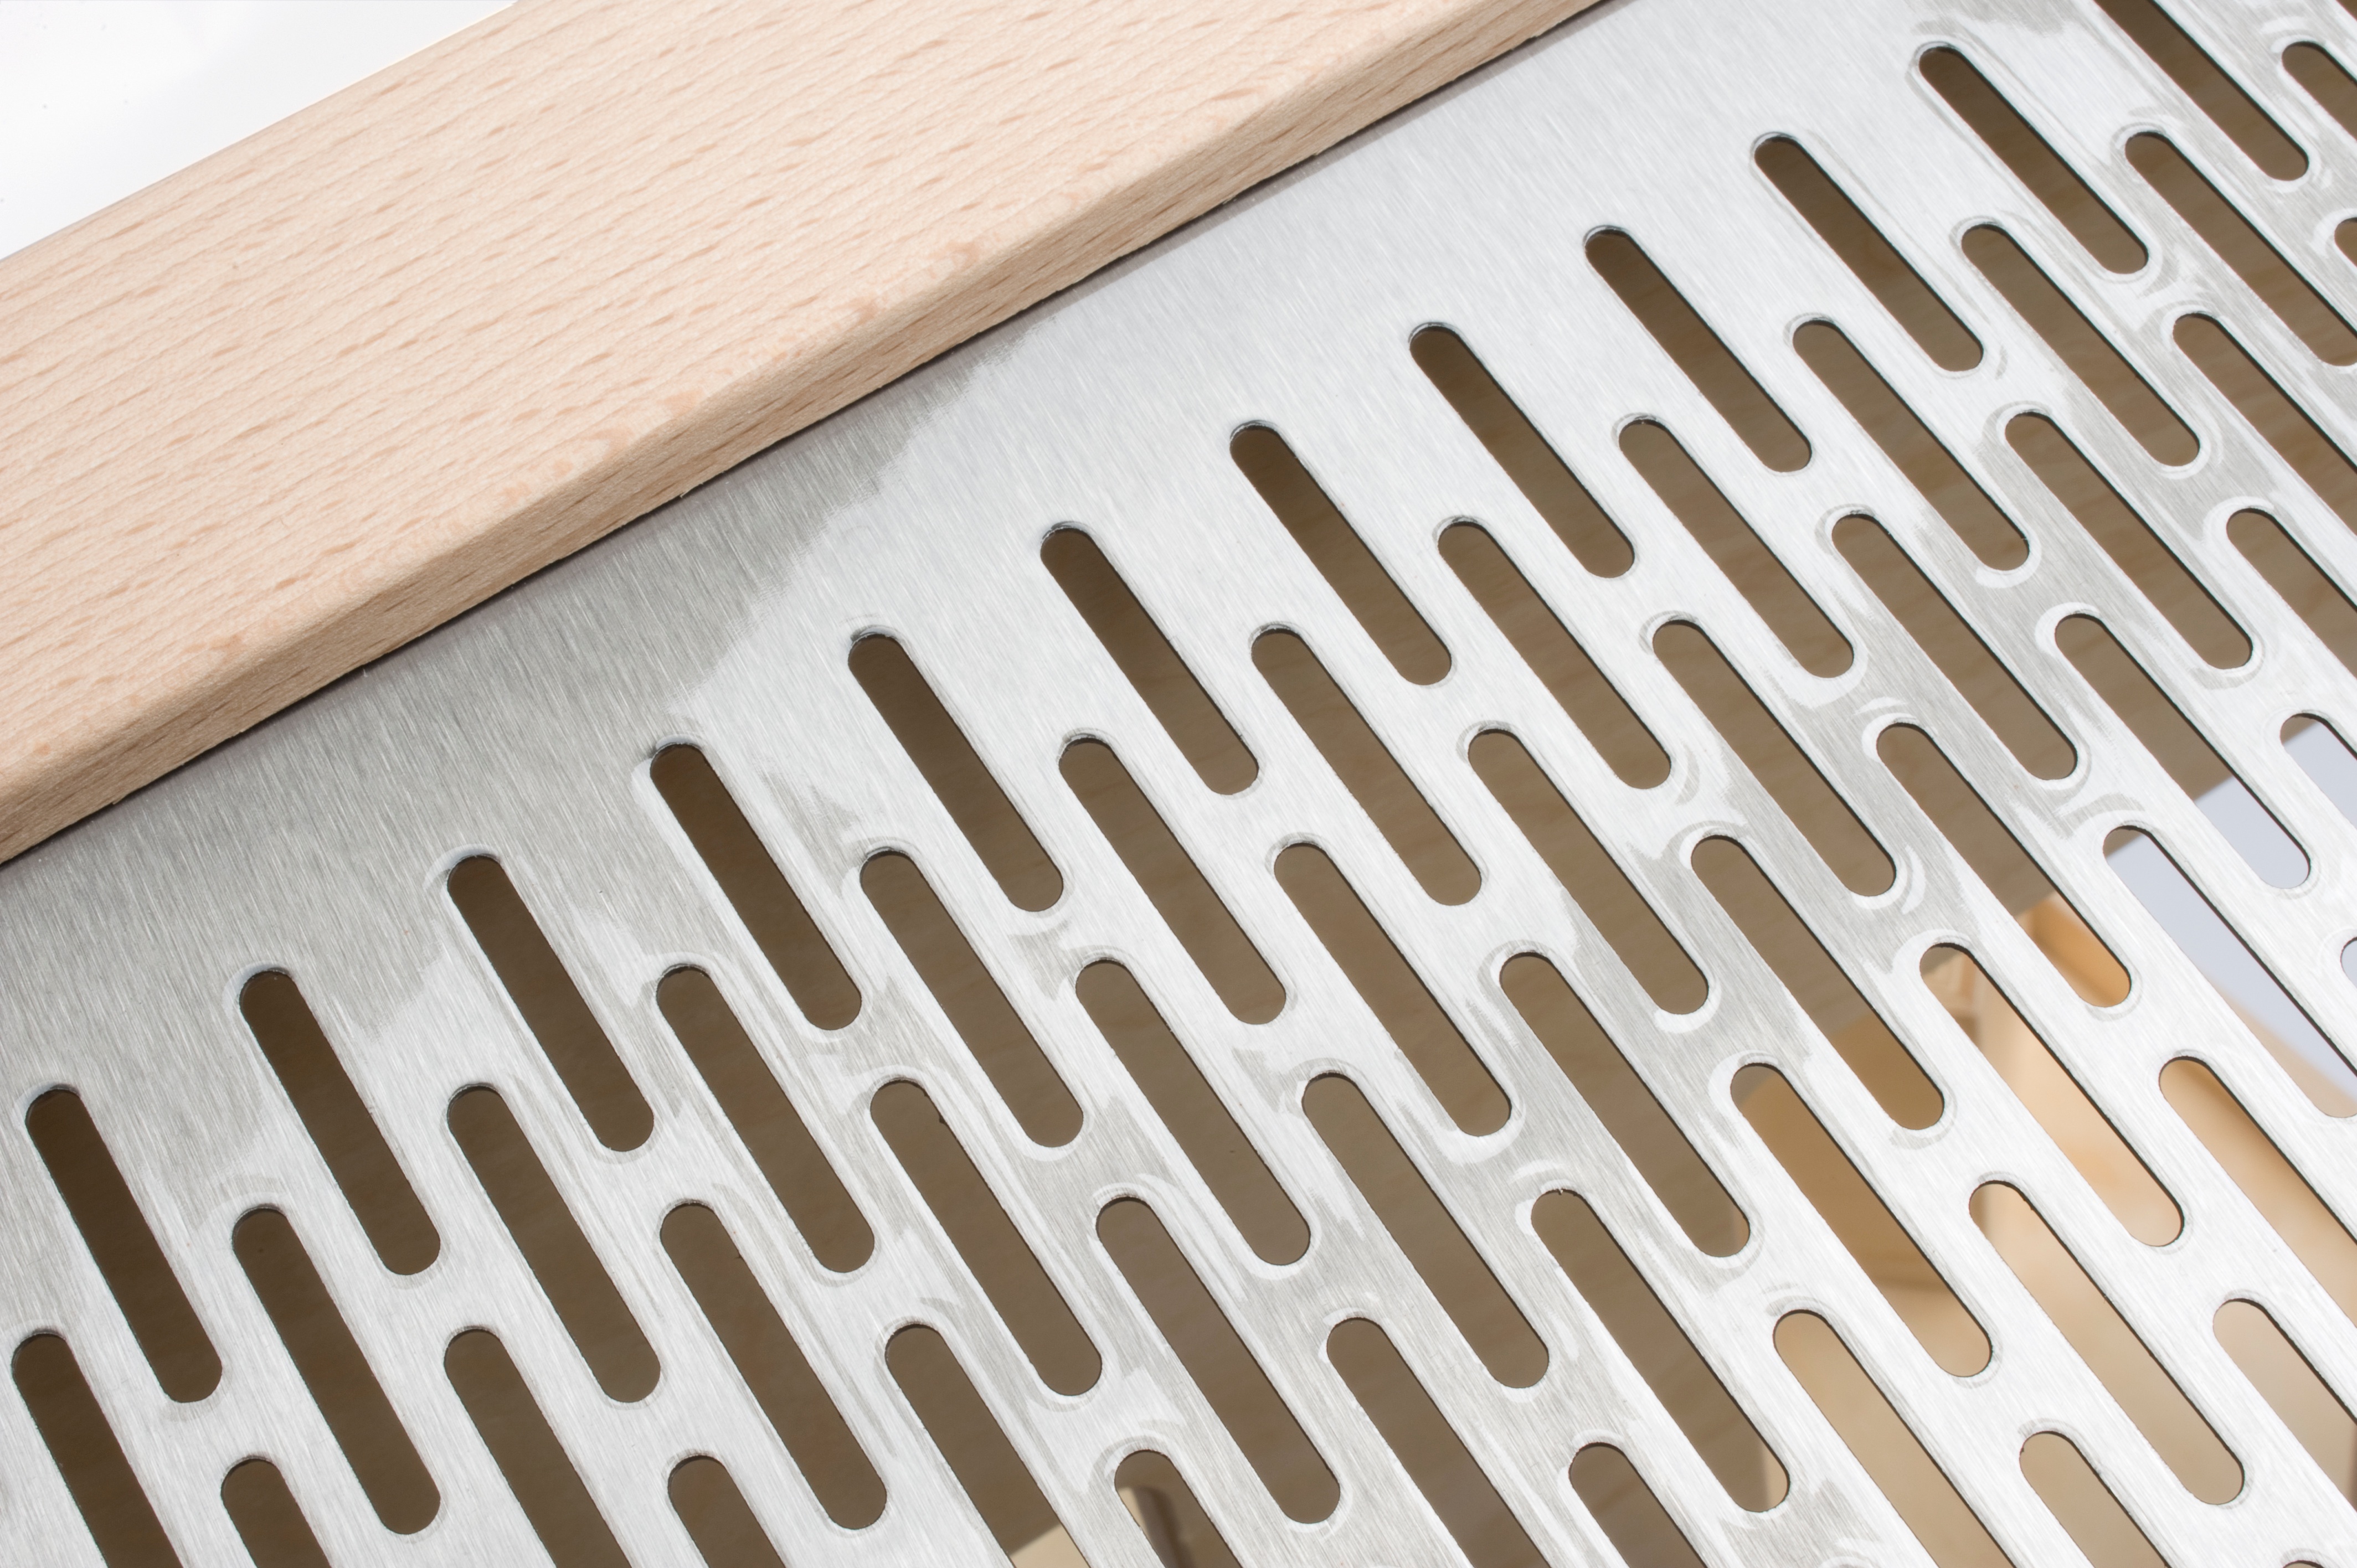
wood, number, line, brand, font, design, text